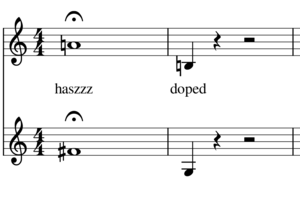
Extrait de la pièce XVIII d'Anna Livia Plurabelle d'André Hodeir
Anna Livia Plurabelle est une œuvre d'André Hodeir pour orchestre de jazz et deux voix de femmes, écrite en 1965-1966, sur un extrait du roman de James Joyce Finnegans Wake. L'œuvre est d'une durée approximative de 53 minutes.